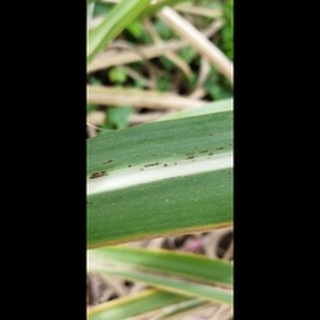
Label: sugarcane_rust